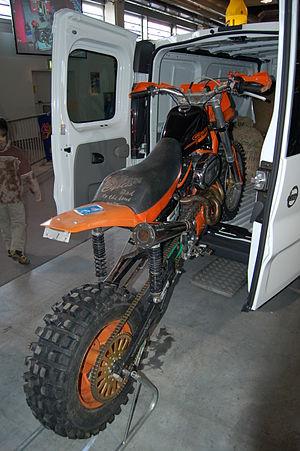
La montée impossible est une course motocycliste individuelle où le compétiteur s'affronte à une côte naturelle, non revêtue, extrêmement difficile, ou réputée infranchissable. Le but est d'arriver au sommet le plus vite possible ou de monter le plus haut possible dans la pente. Les règlements sont très variables suivant les lieux et le plus souvent les engins utilisés sont des prototypes.